Enzo Garinei

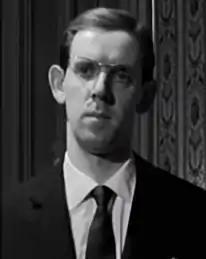
Garinei in "Silver Spoon Set" (1960)

Enzo Garinei (4 May 1926 – 25 August 2022) was an Italian film actor. He appeared in nearly 80 films since 1949. He was also a professional voice artist, best remembered as the Italian voice of Sherman Hemsley in the American sitcom "The Jeffersons". He was the brother of playwright Pietro Garinei.